William Donald Scherzer

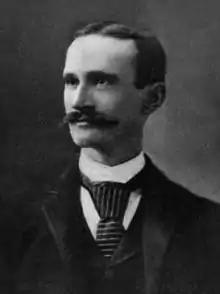
William Donald Scherzer, circa 1893

Scherzer's parents were William and Wilhelmina Scherzer, who immigrated from Germany in 1847. Scherzer was born in Peru, Illinois, on January 27, 1858, as the second son in a family of three sons and one daughter.